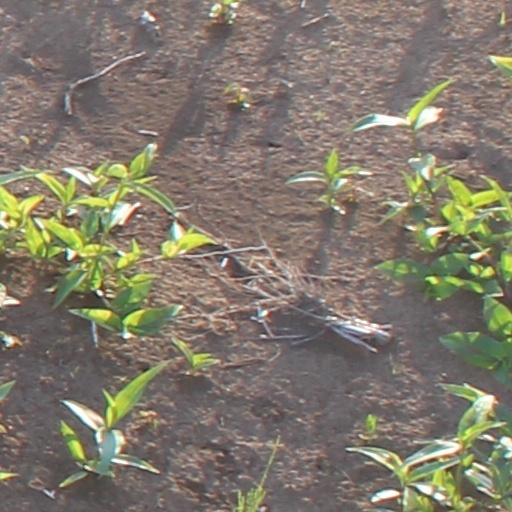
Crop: wheat